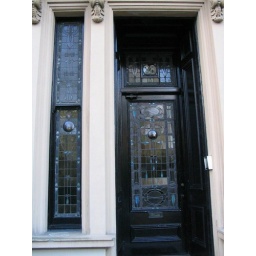
A nice door with stained glass in Belhaven or Kew Terrace.